The Angel, St Giles High Street

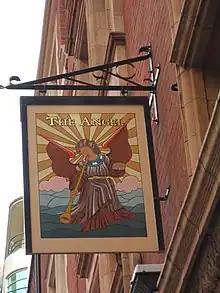
The sign of the Angel

The saloon bar in the left or east hand bay of the building appears to have been annexed to the Angel in the 1930s and bears many of the hallmarks of public house fittings of that era.